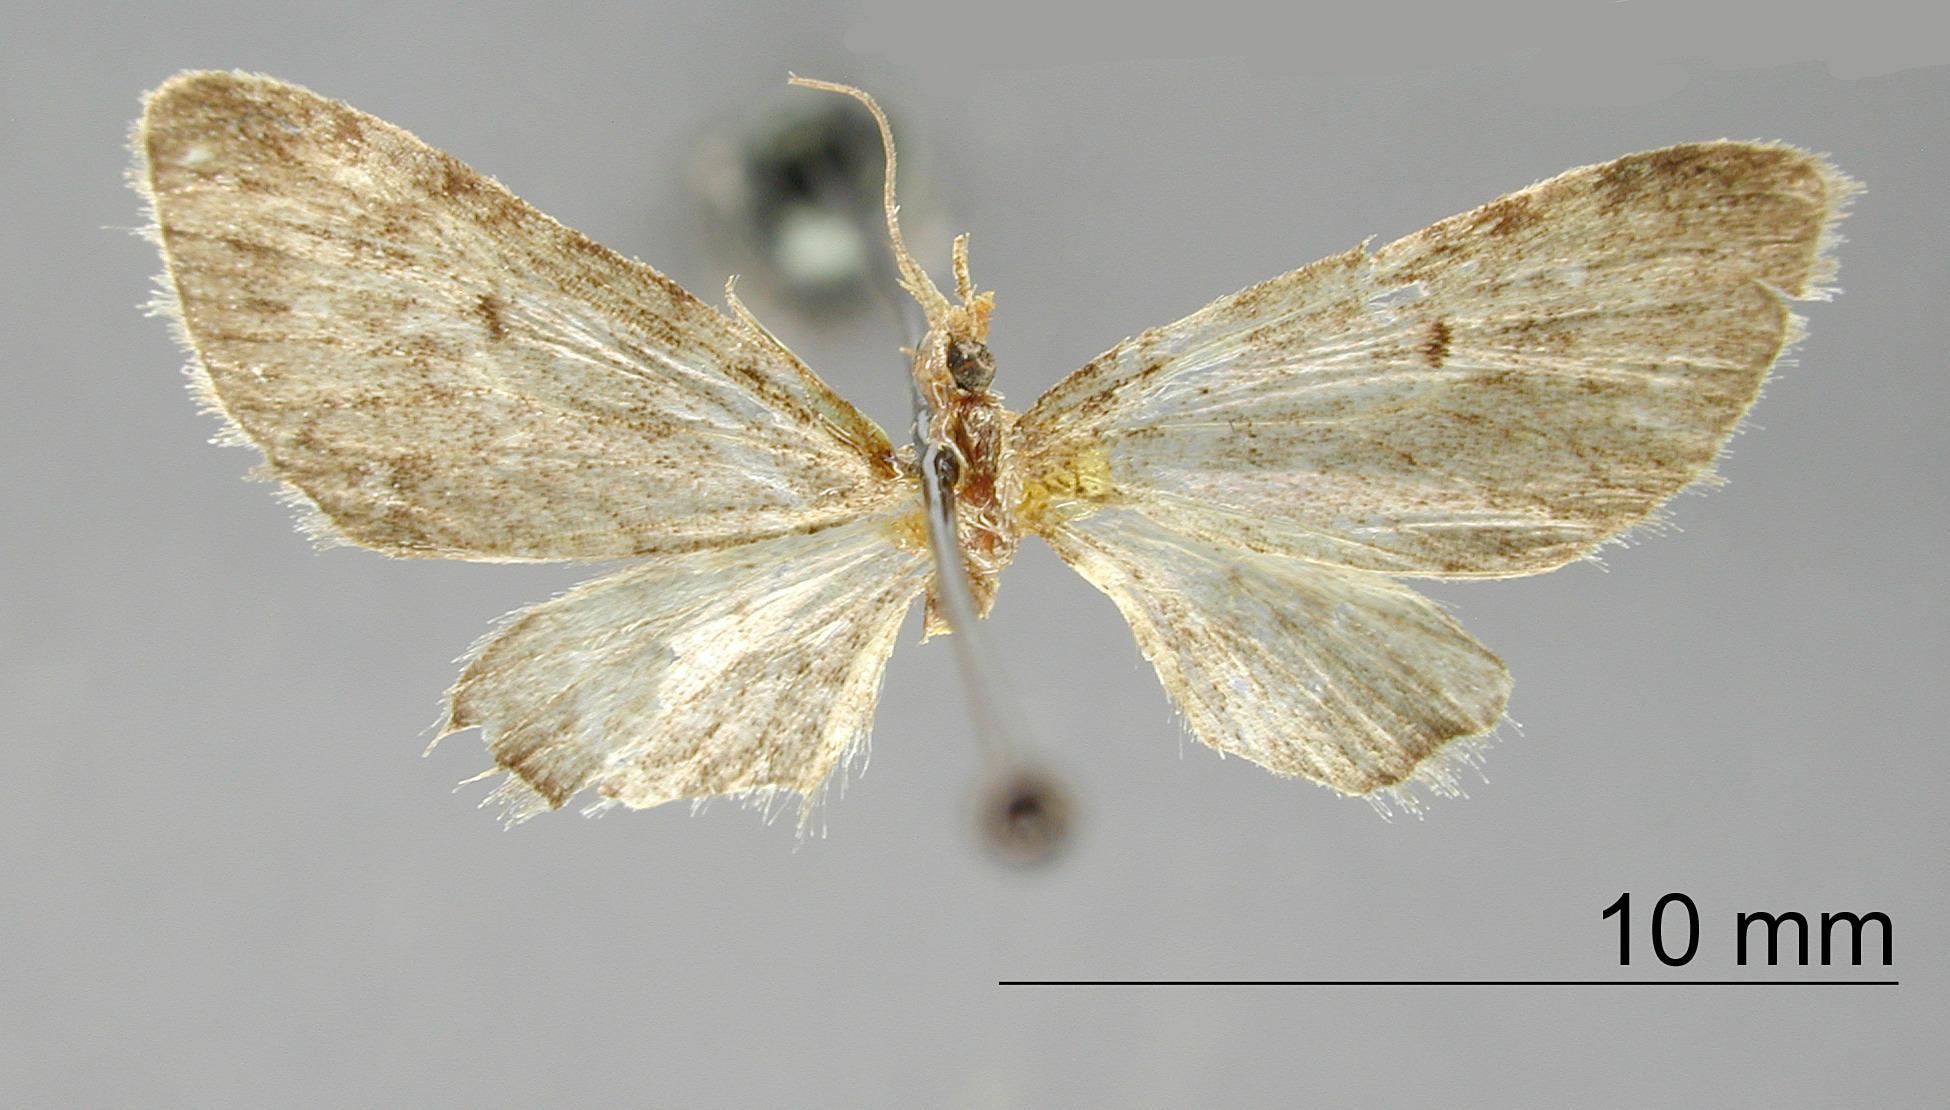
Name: Tephroclystia molliaria
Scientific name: Tephroclystia molliaria Dyar, 1913
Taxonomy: Animalia, Arthropoda, Insecta, Lepidoptera, Geometridae, Larentiinae
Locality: Misantla, Veracruz-Llave, Mexico
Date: Sep 1911